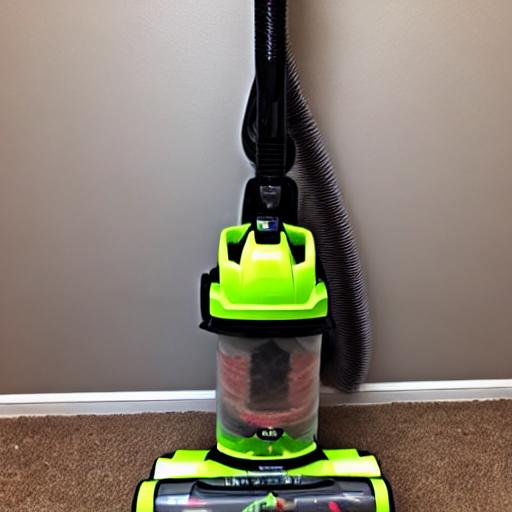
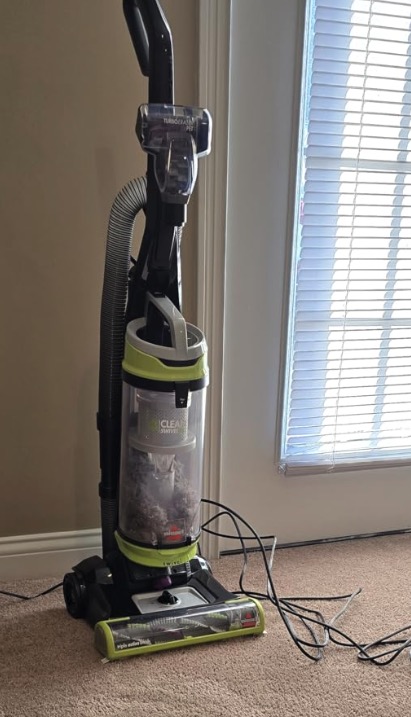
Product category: items_vacuum
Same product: no